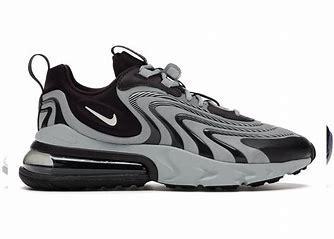
Brand: Nike
Model: Air Max 270 React ENG